Mahiole

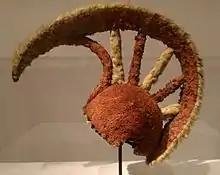
A Mahiole collected by Robert Gray in 1789

While the Hawaiians did not wear hats, during times of combat the Ali'i chiefs would wear specially created wicker helmets that have been likened to the classic Greek helmets, and also coincidentally bear a resemblance to the headdress worn by Ladakh Buddhist religious musicians. While the question has been posed if the influence is from the Spanish, the tradition comes from the northern coast of New Ireland.